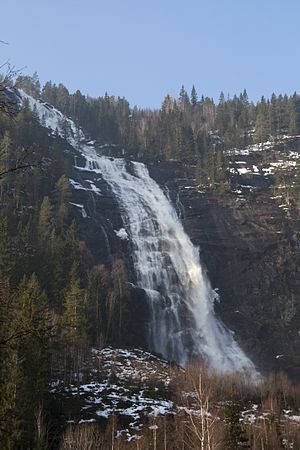
Reiårsfossen
Reiårsfossen
Reiårsfossen er et over 200 m højt vandfald ved Rigsvej 9 lige syd for Ose i Setesdal i Agder fylke i Norge. Reiårsfossen fik sit navn fordi en af bygdens husmandssønner Reiår som havde forelsket sig i en gårdmandspige i Ose. For at få hende satte bonden som betingelse at han skulle ride over den øverste del af vandfaldet tre gange. Dette gjorde han, men sagnet fortæller at han ville tage en tur til over fossen til ære for sin kommende brud, hvilket fik de fatale følger at både hesten og Reiår faldt ned og mistede livet.